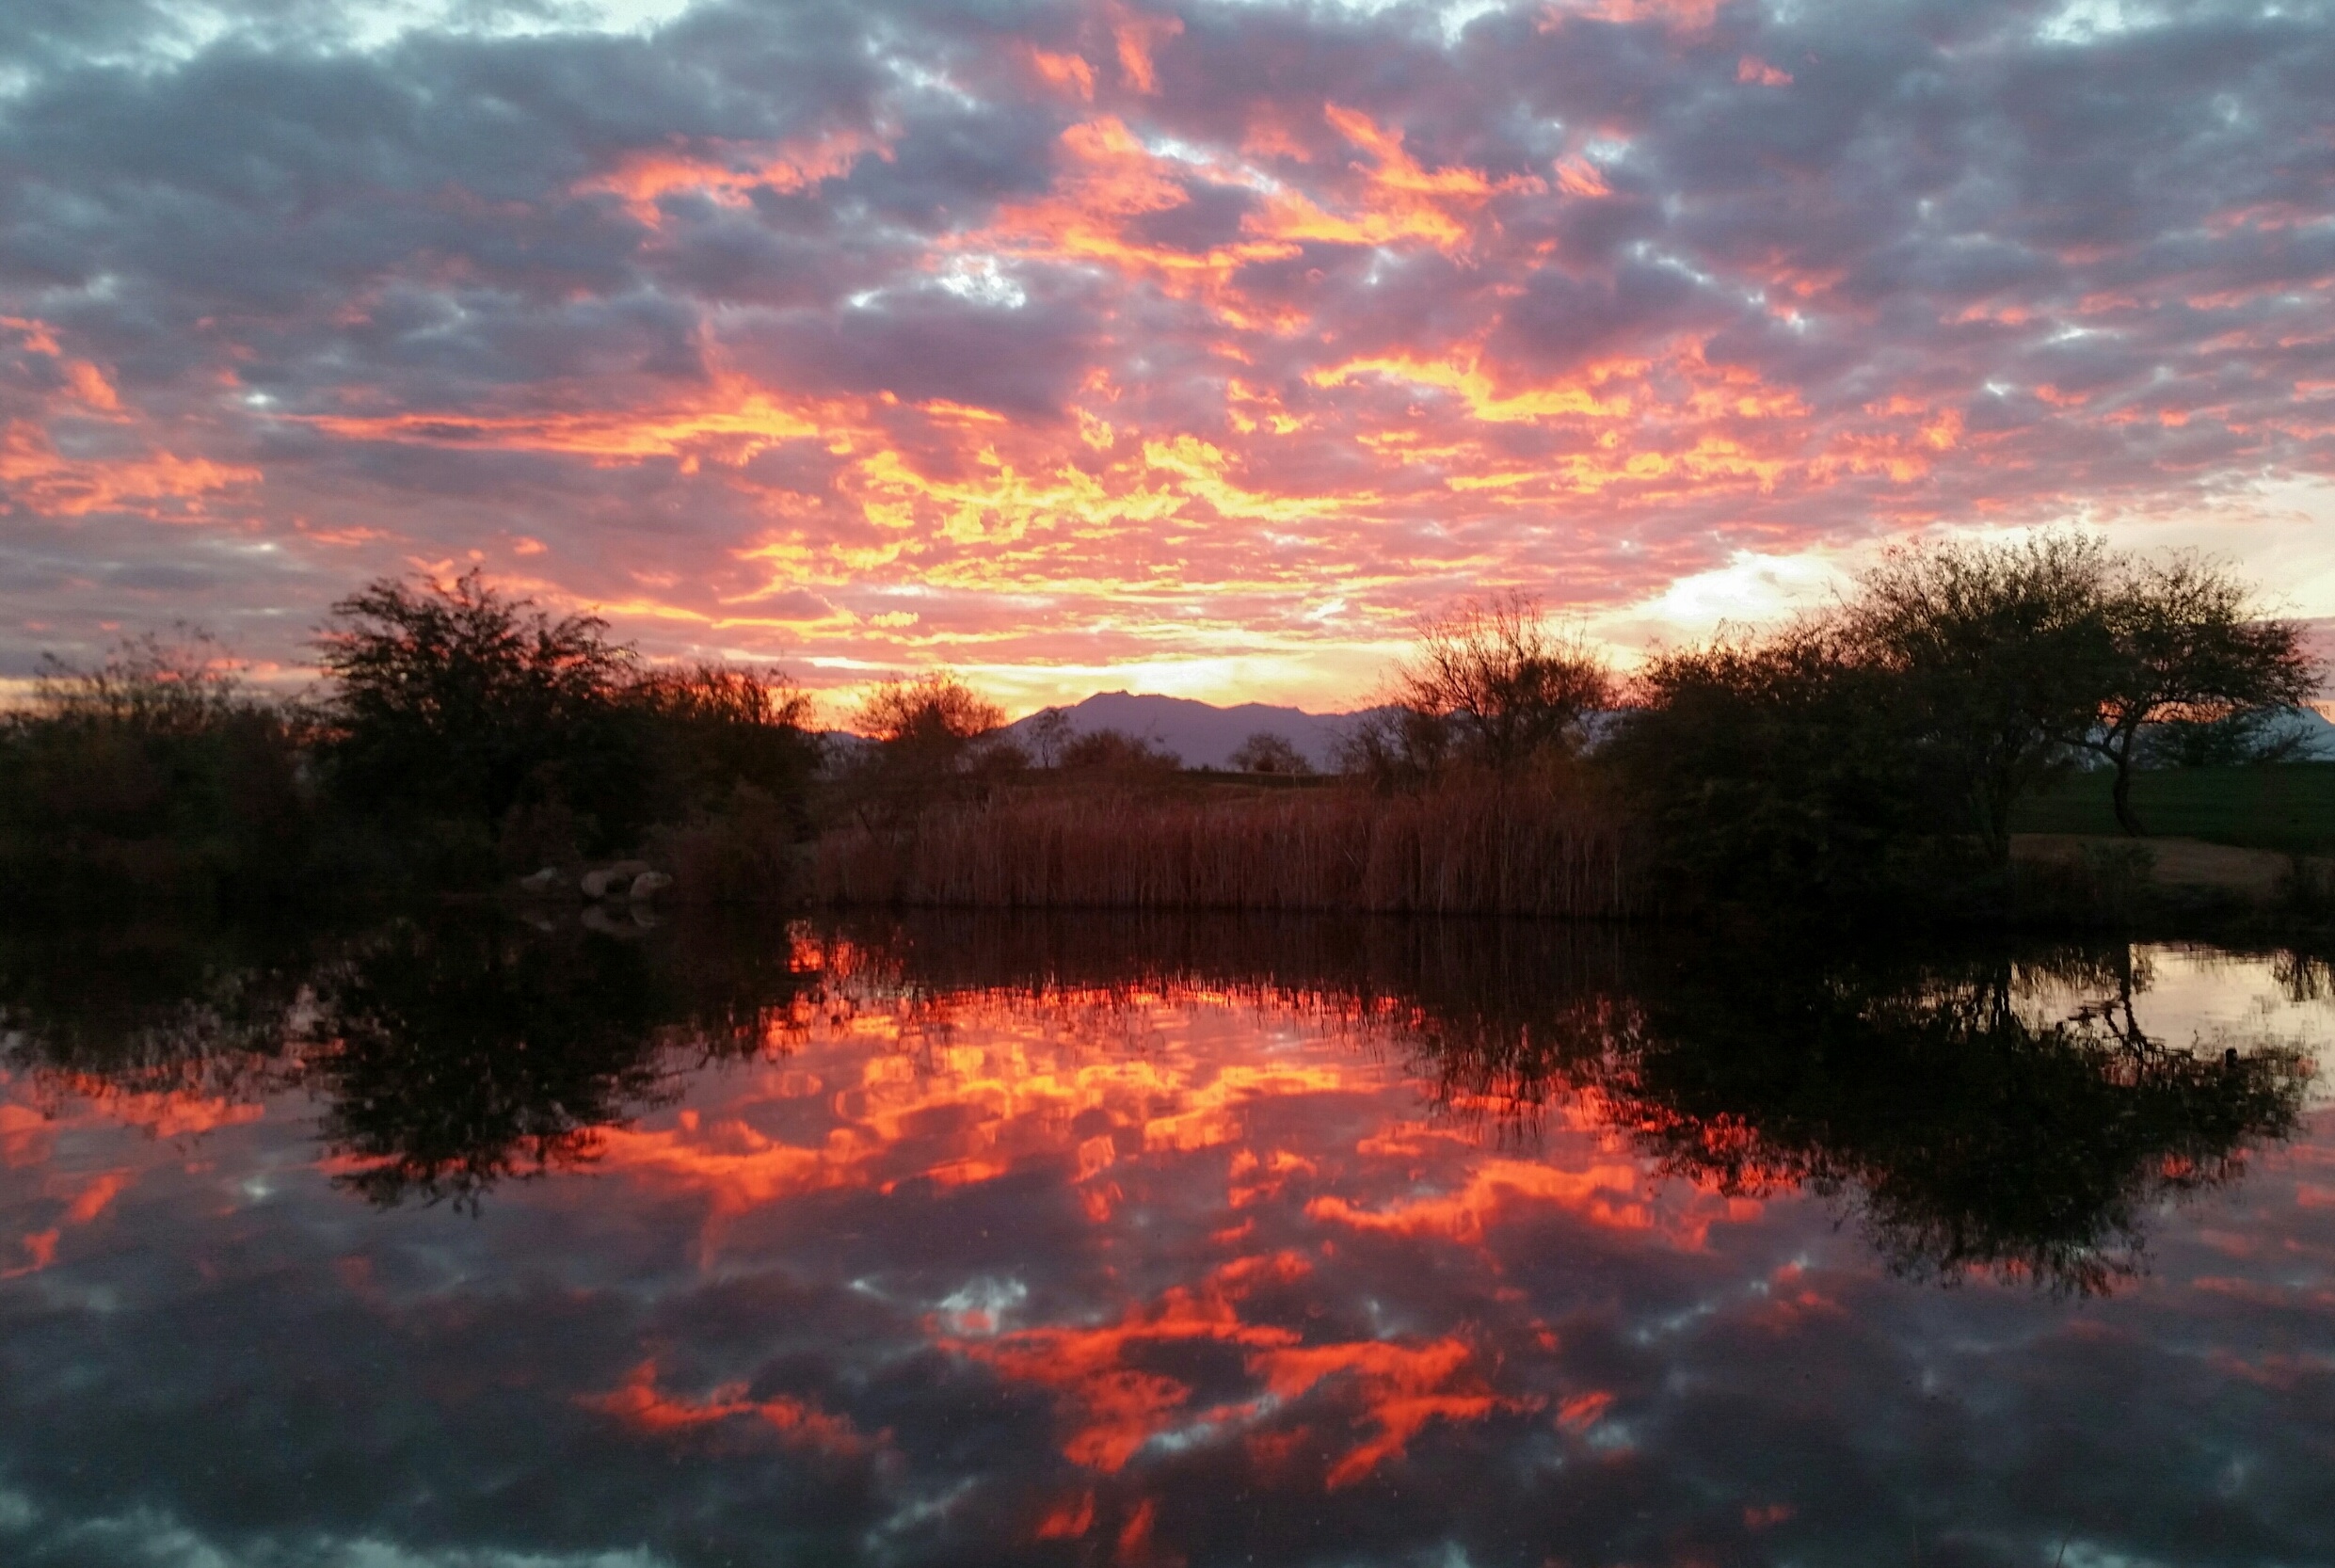
nature, cloud, sky, sunrise, sunset, morning, lake, dawn, river, dusk, evening, reflection, afterglow, red sky at morning